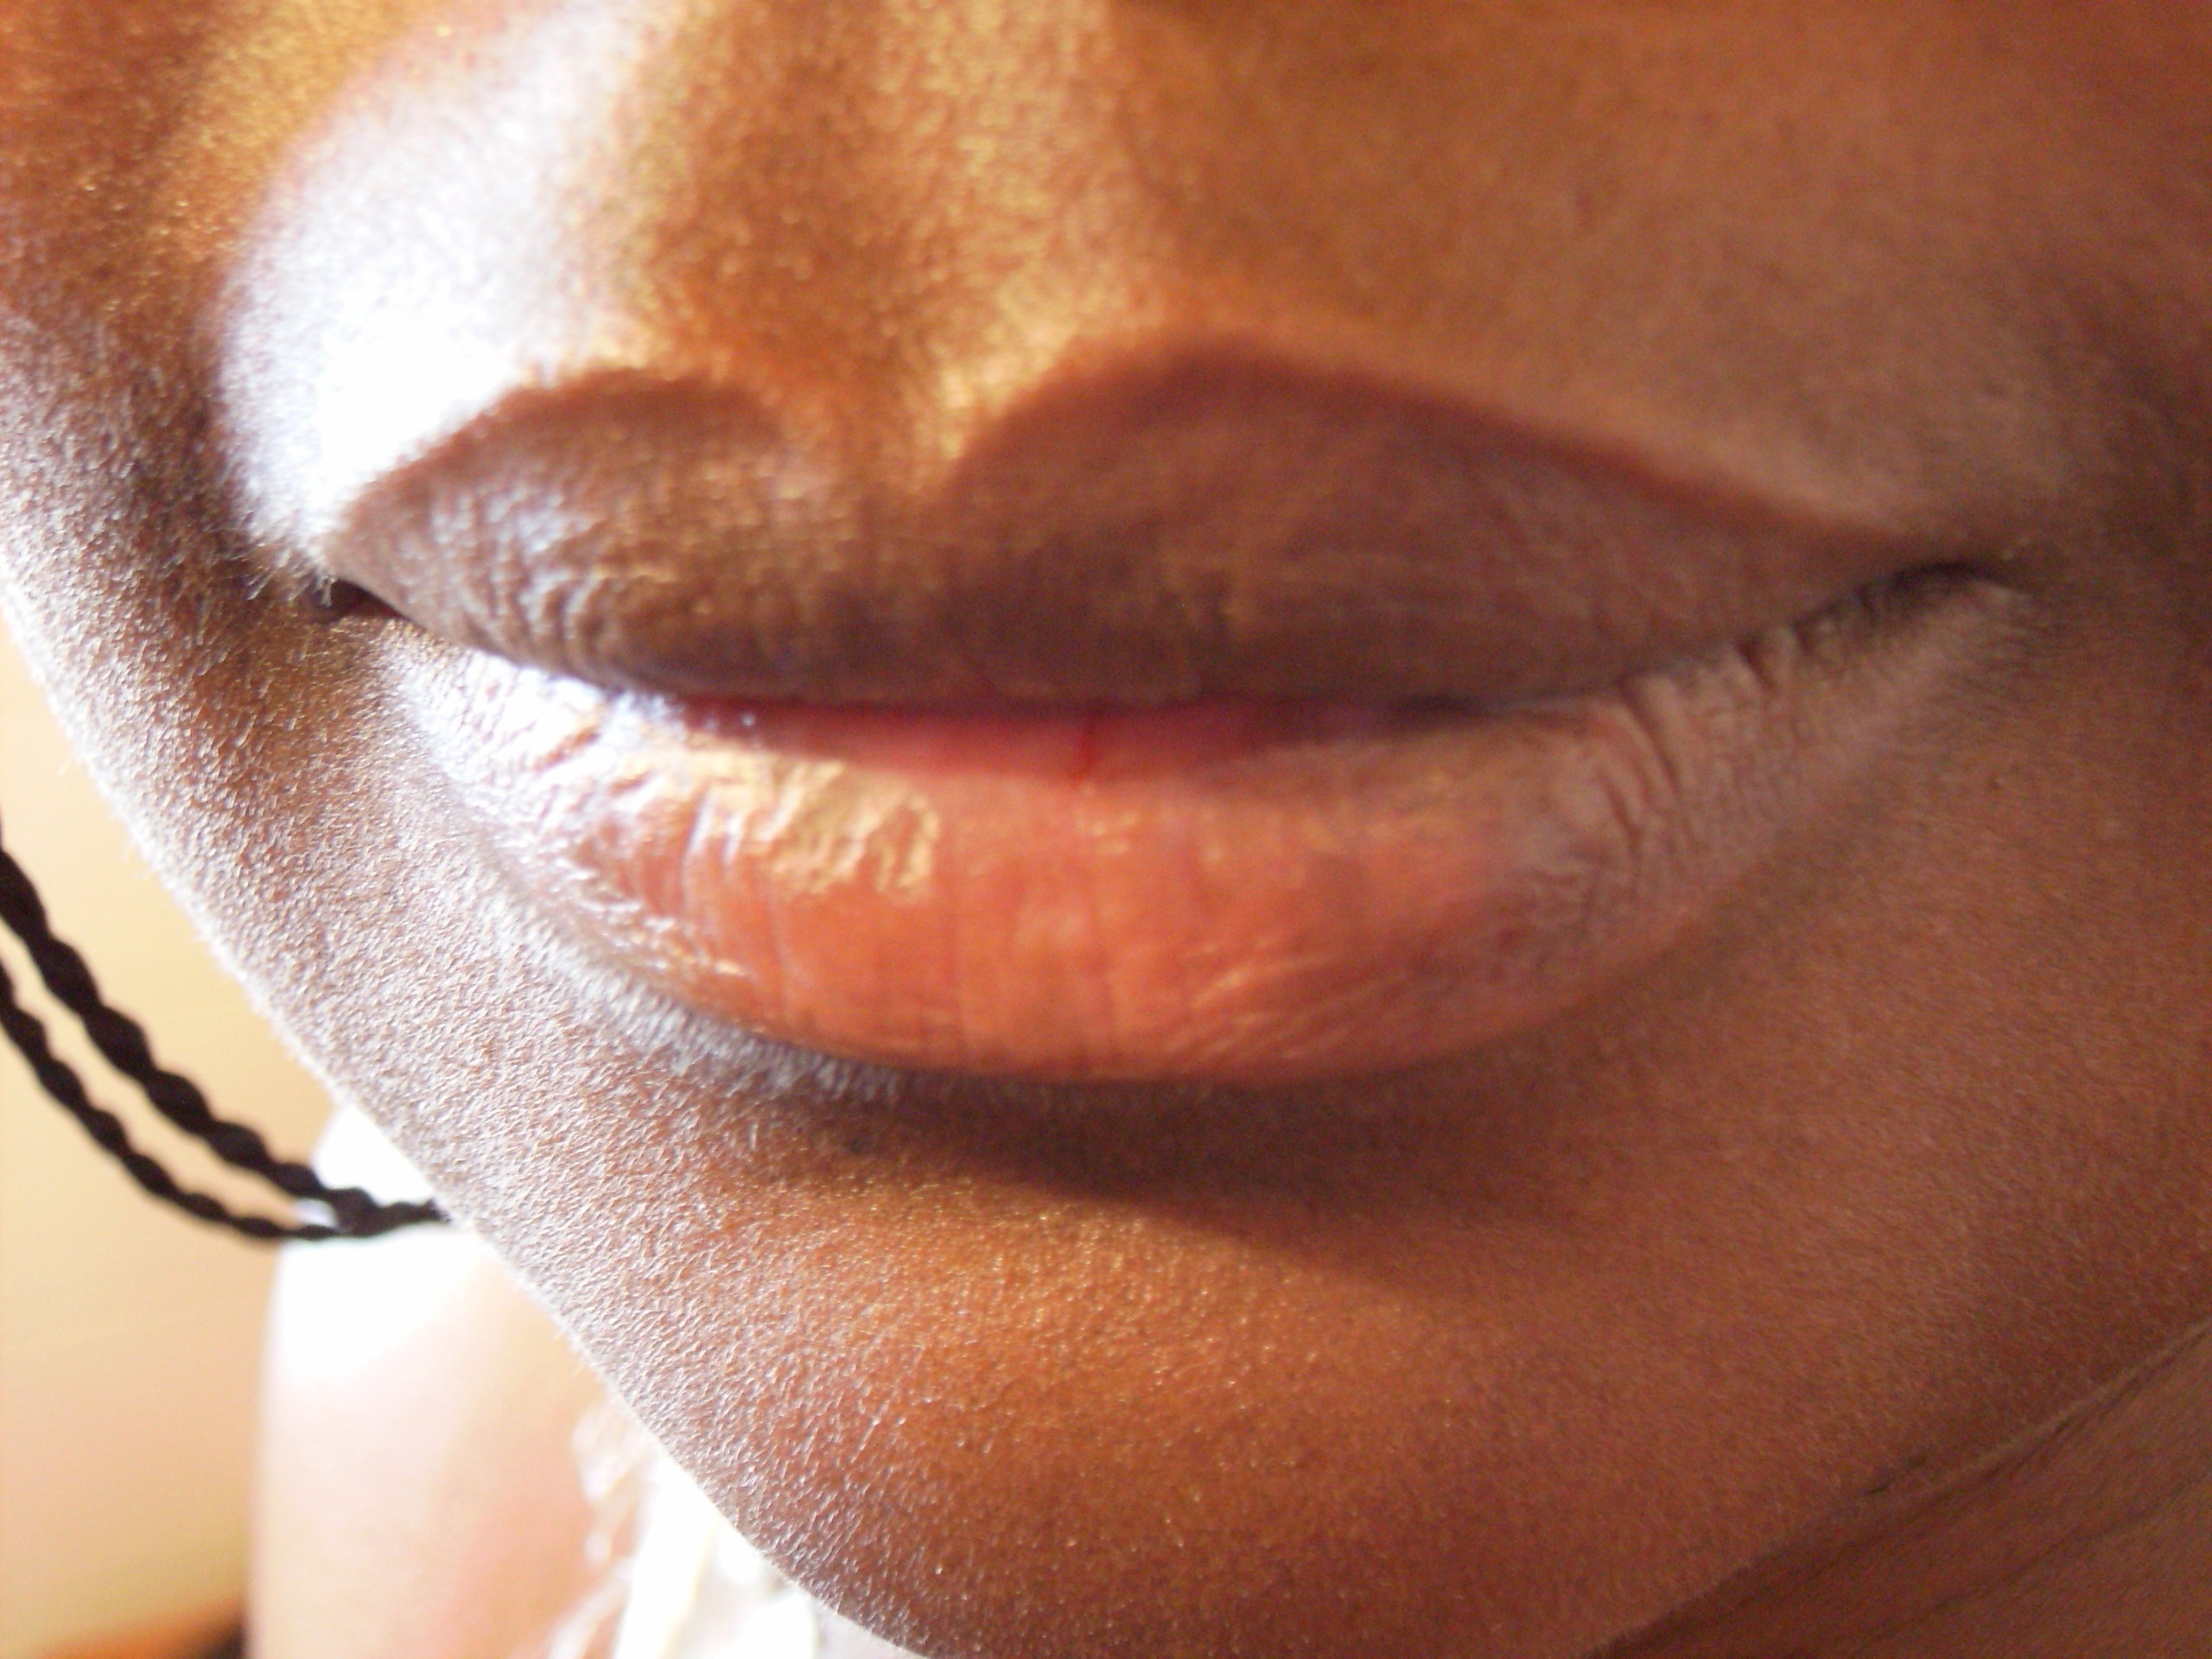
woman, finger, lip, eyebrow, mouth, eyelash, close up, human body, face, nose, cheek, eye, head, skin, lips, beauty, organ, african, cosmetics, forehead, eyelash extensions